Julia Knowlton Dyer

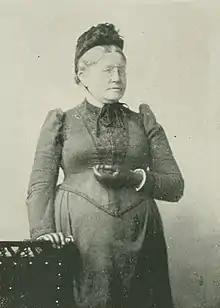
"A Woman of the Century"

Julia Knowlton Dyer (Knowlton; better known as, Mrs. Micah Dyer, Jr.; August 25, 1829 – June 27, 1907) was an American philanthropist of the long nineteenth century. She was associated for over 40 years with nearly every large philanthropic work started in Boston. Her rare executive ability combined with an even temperament made her a natural leader of large bodies. Dyer was prominently connected with 24 associations, only one of which, the Castilian Club, was purely literary. She was president of the Soldiers' Home in Chelsea, Massachusetts, president and founder of the Woman's Charity Club, a member of the executive boards of the Home for Intemperate Women, the Helping Hand Association, and president of the local branch of the Woman's Christian Temperance Union (W.C.T.U.). For 26 years, she was a manager for the Home for Female Prisoners in Dedham, Massachusetts, and was a life member of The Bostonian Society. The Woman's Charity Club Hospital was started by Dyer, president of the Woman's Charity Club; originally located at 28 Chester Park, a few years later, a more commodious hospital was built on Boston's Parker Hill.